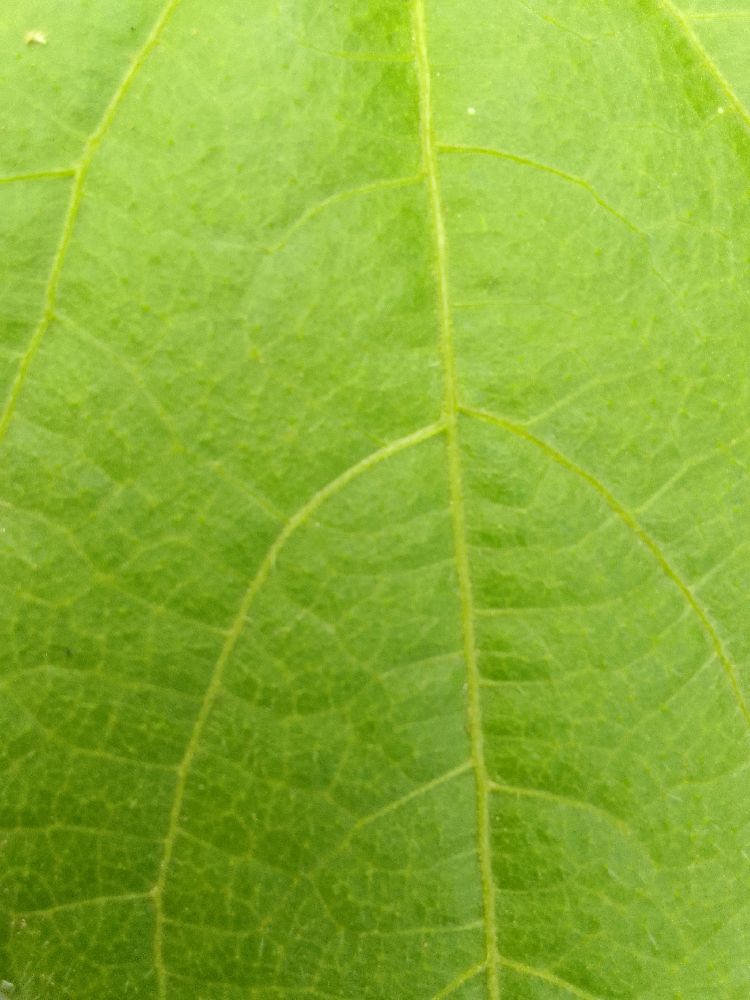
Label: healthy